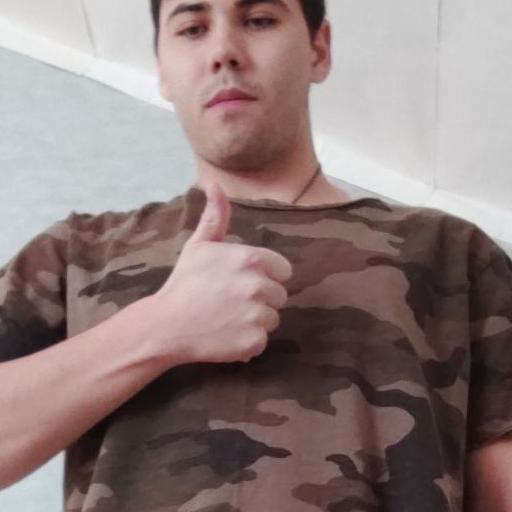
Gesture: like